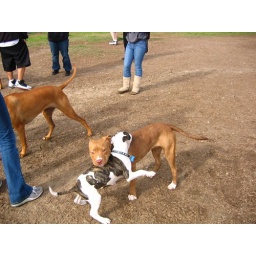
my baby girl was getting attacked by a 2 month old pit bull hahahaha